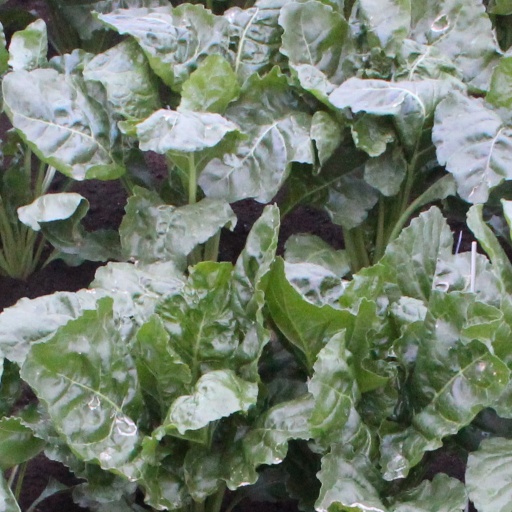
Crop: sugar beet